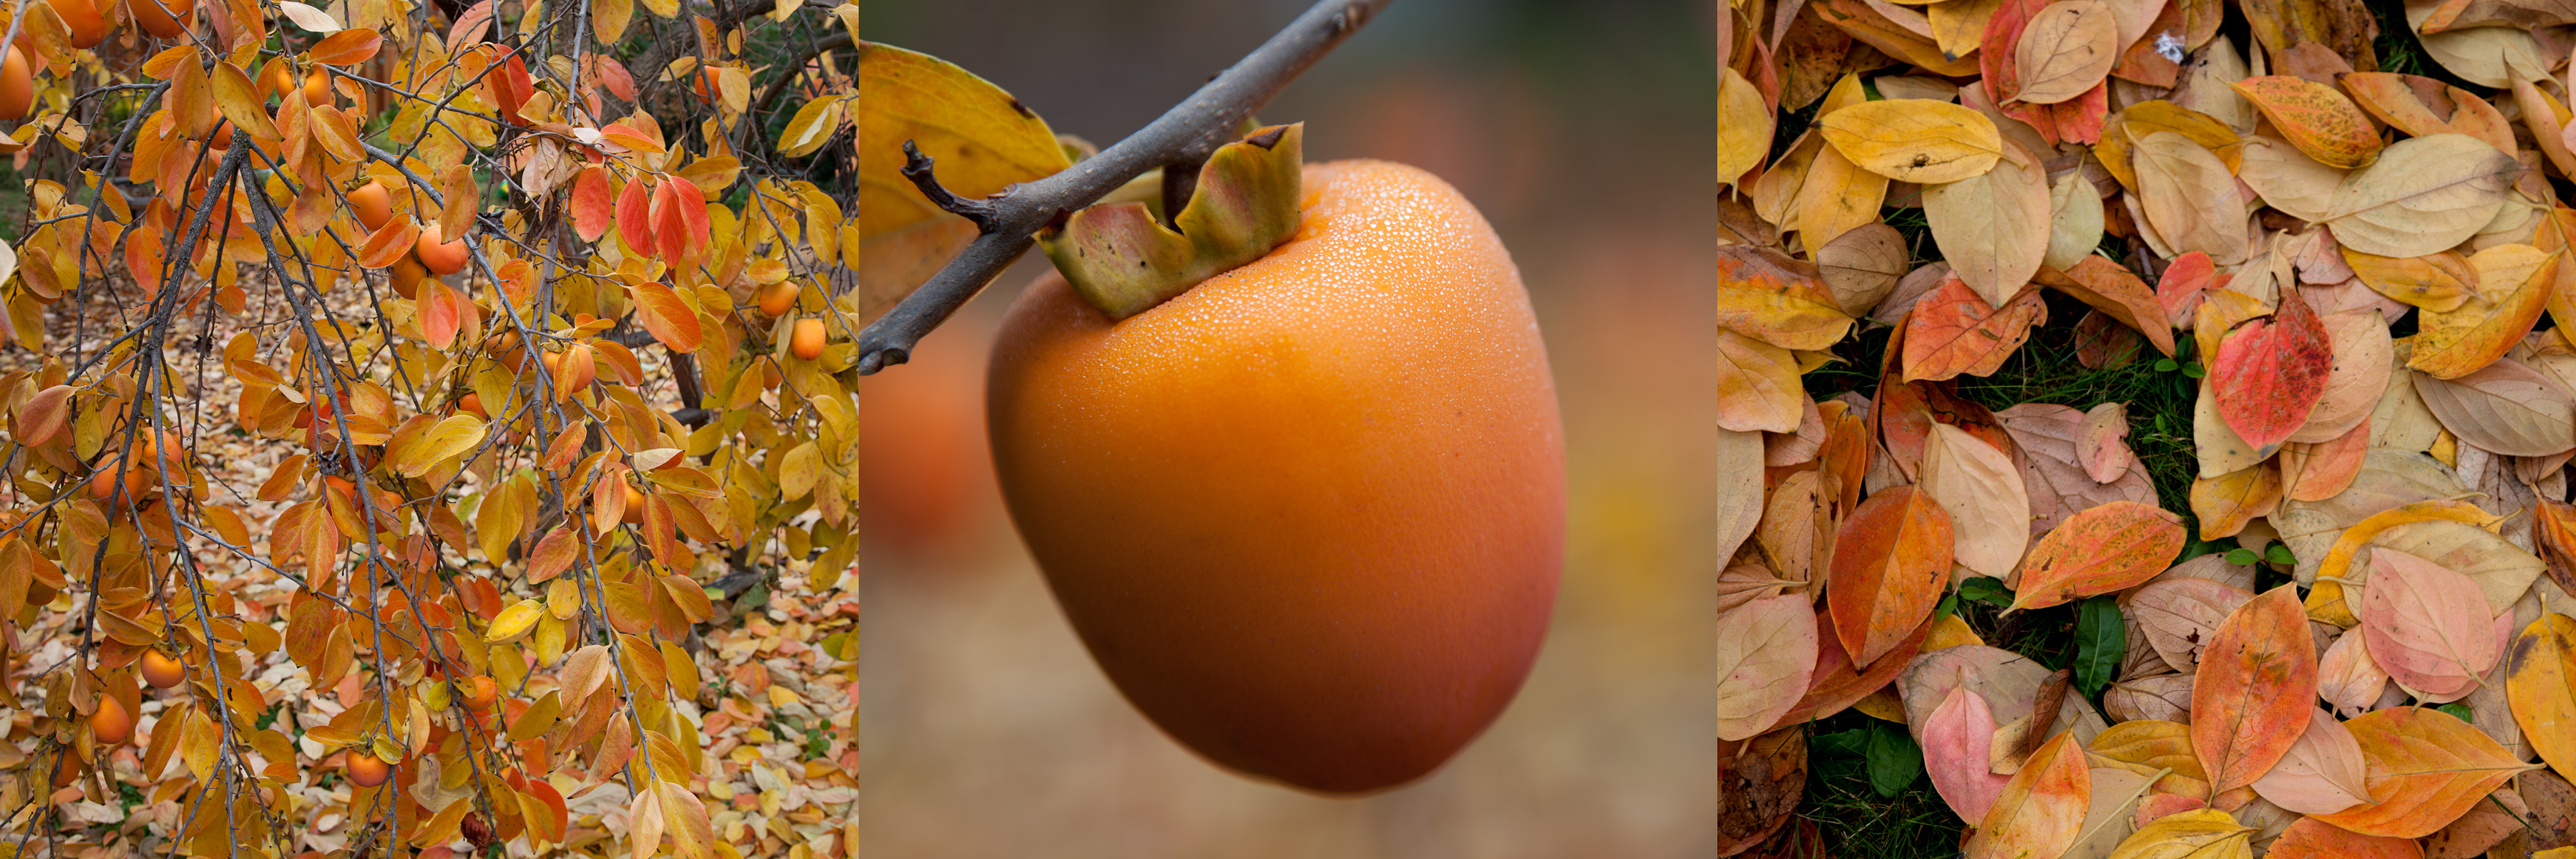
plant, fruit, leaf, fall, flower, food, produce, vegetable, autumn, yellow, season, gourd, persimmons, sacramento, hachiya, flowering plant, land plant